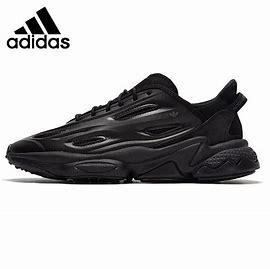
Brand: adidas
Model: Ozweego Athletic